Jonathan Reynolds (writer)

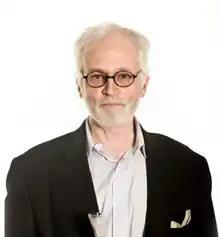
Jonathan Reynolds in 2009

Jonathan Reynolds (February 13, 1942October 27, 2021) was an American writer. He practiced as an actor for a short period before becoming a writer. He wrote for David Frost and Dick Cavett before a breakthrough with two comedy plays ("Rubbers" and "Yanks 3, Detroit 0, Top of the Seventh") which ran off-Broadway in 1975. His most successful play was "Geniuses" at Playwrights Horizons in 1982, which was inspired by his time on the set of the war movie "Apocalypse Now". Reynolds wrote several screenplays, receiving praise for his writing on the 1984 romantic comedy "Micki & Maude". His other film work was less well received and he was awarded the 1988 Golden Raspberry Award for Worst Screenplay for 1987's "Leonard Part 6". Reynolds returned to writing plays in the late 1990s and received a Pulitzer Prize for Drama nomination for his work on the 1997 play "Stonewall Jackson's House". He wrote a food column for "The New York Times Magazine" between 2000 and 2005, publishing a selection of columns in book form in 2006. Reynolds returned to acting in 2003 leading in "Dinner with Demons" at the Second Stage Theater.